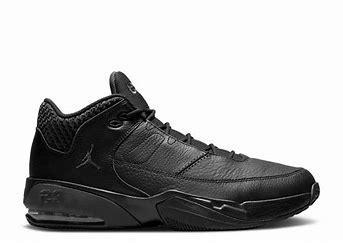
Brand: Jordan
Model: Max Aura 3